Video games in Japan

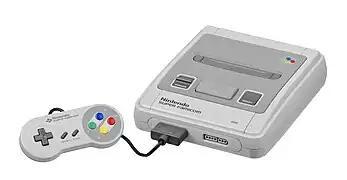
The Super Famicom, released on November 21, 1990

On October 30, 1987, the PC Engine made its debut in the Japanese market and it was a tremendous success. The console had an elegant, "eye-catching" design, and it was very small compared to its rivals. The PC Engine, TurboGrafx-16, known as TurboGrafx-16 in the rest of the world, was a collaborative effort between Hudson Soft, who created video game software, and NEC, a major company which was dominant in the Japanese personal computer market with their PC-88 and PC-98 platforms.